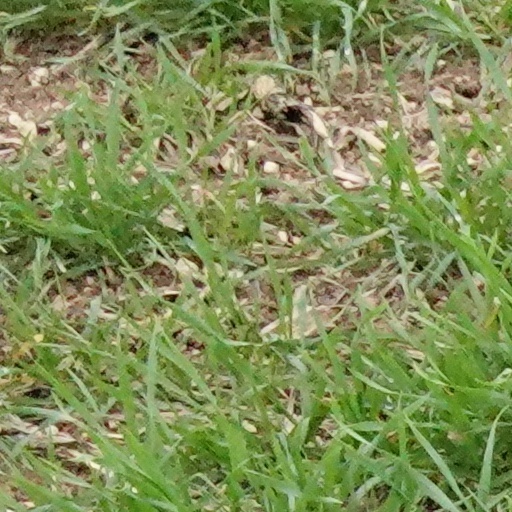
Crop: wheat